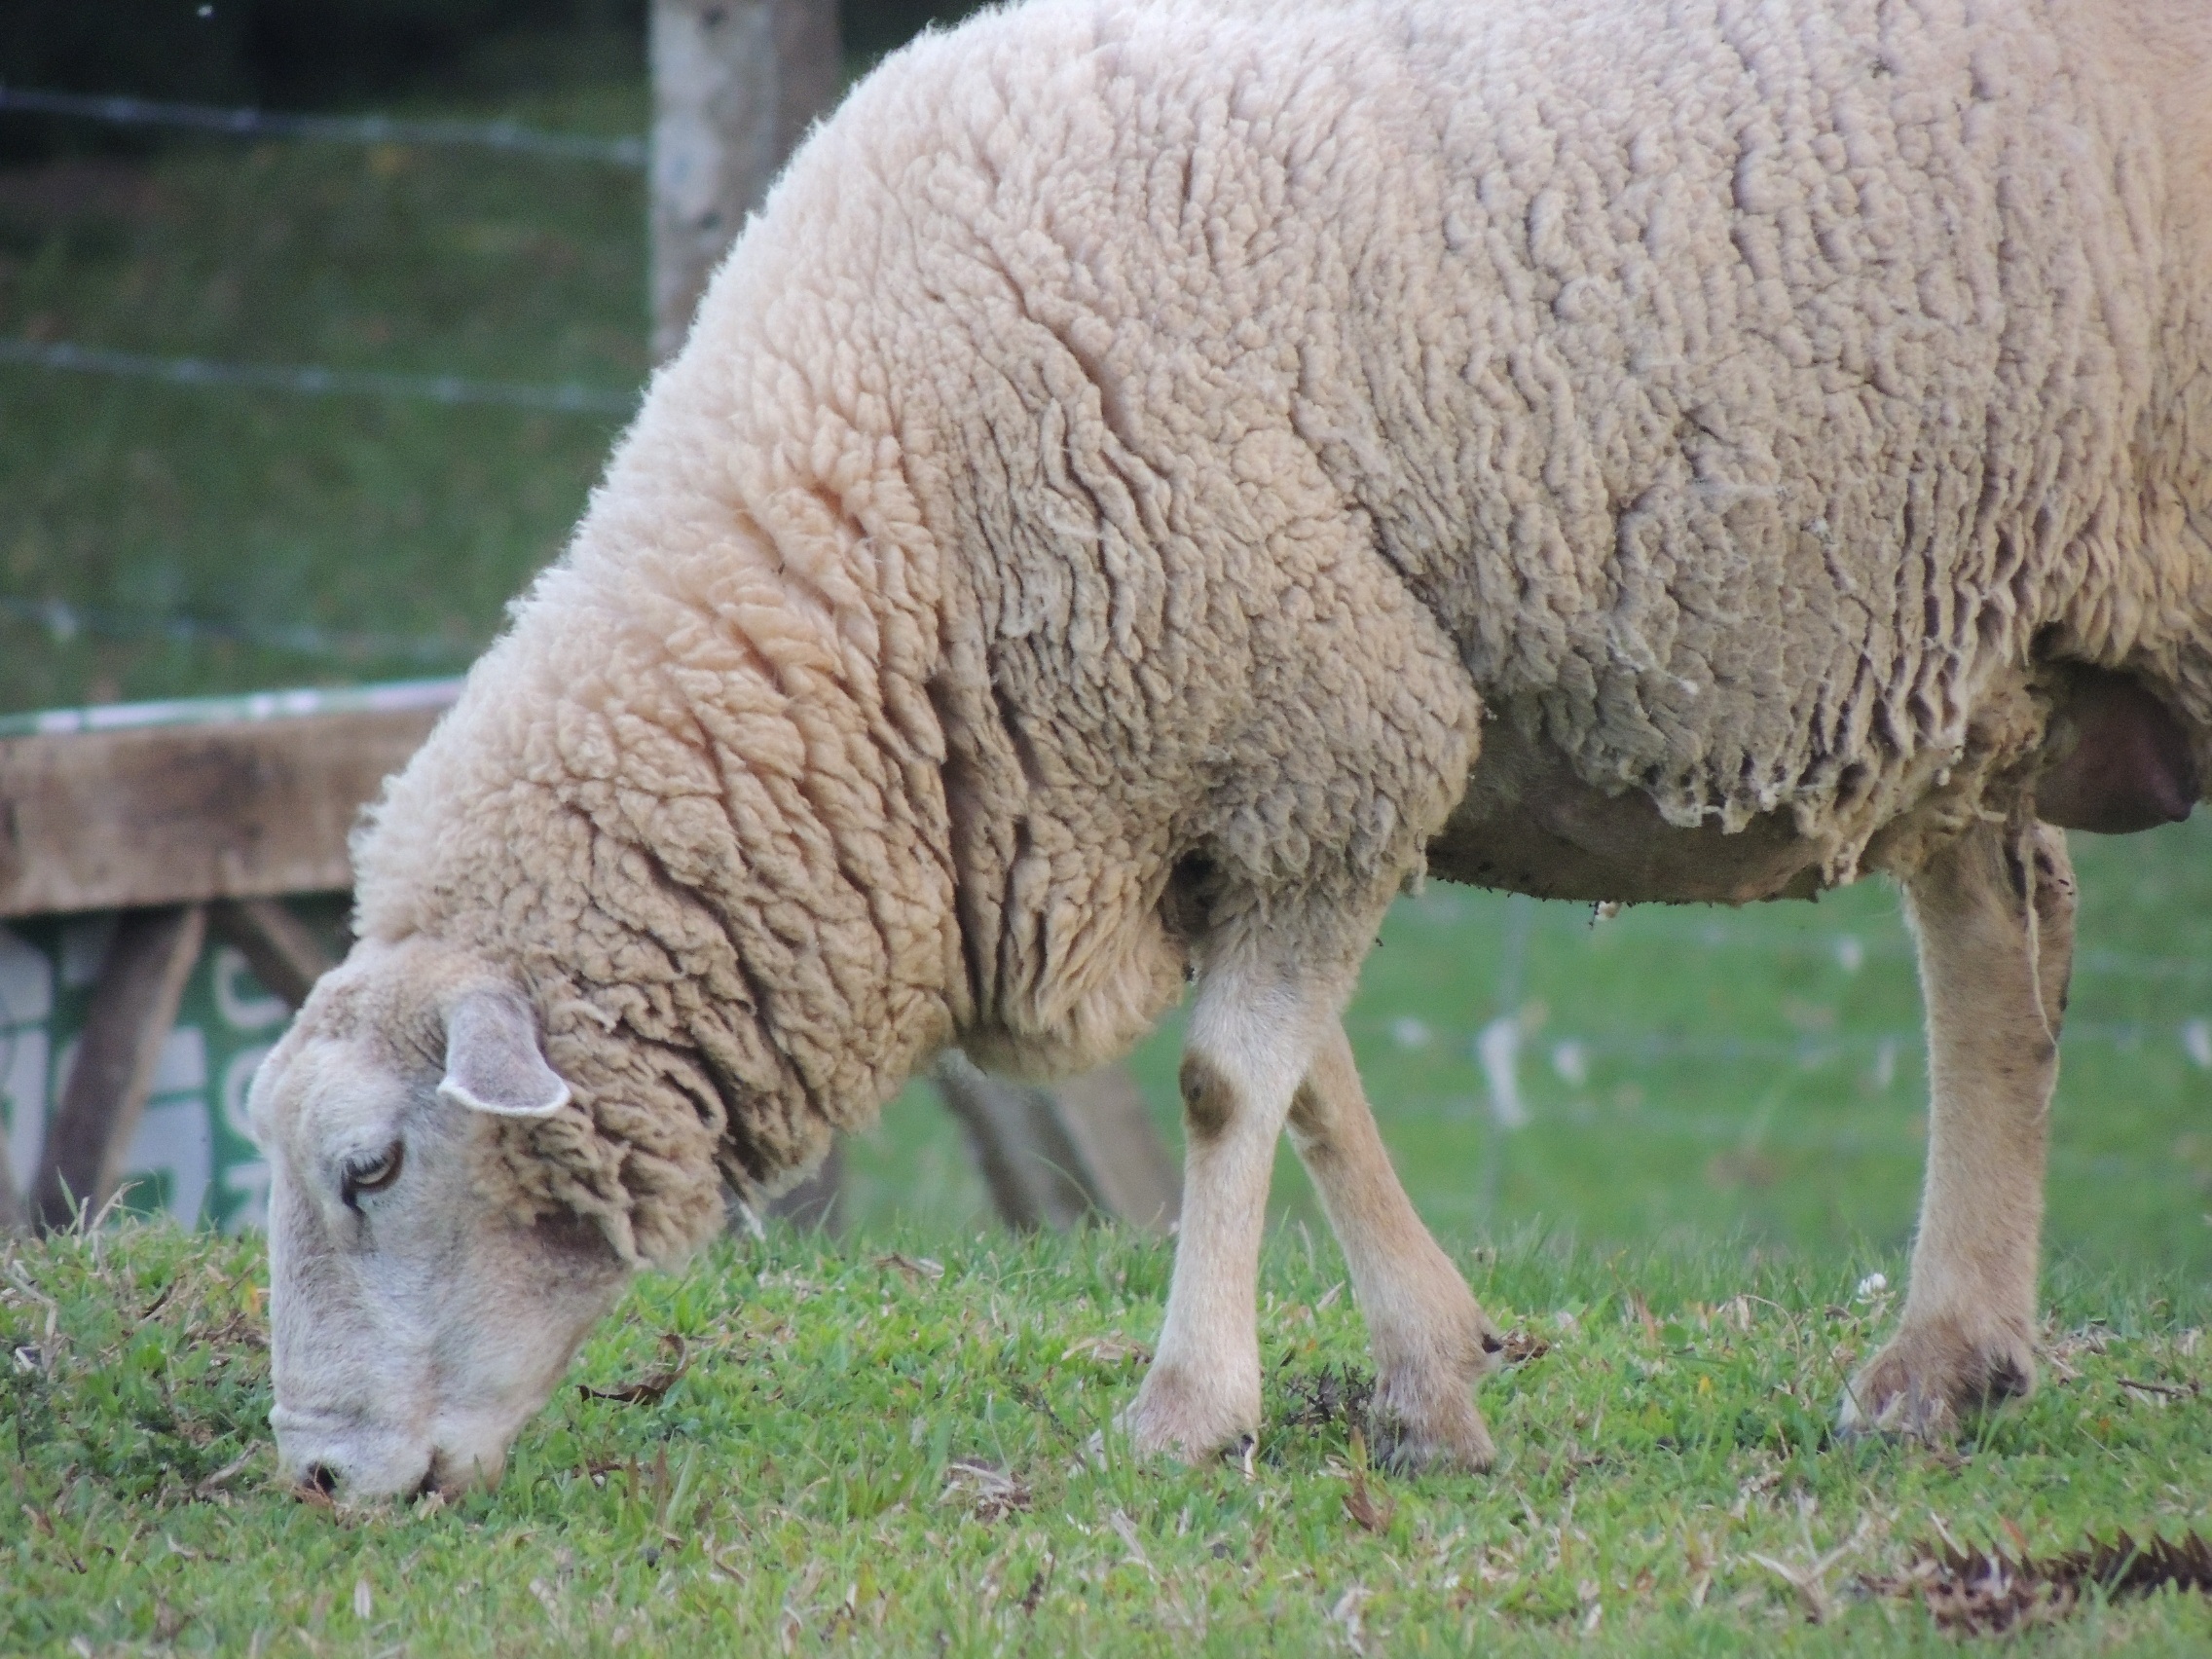
herd, pasture, grazing, sheep, mammal, close, fauna, vertebrate, sheeps, cow goat family